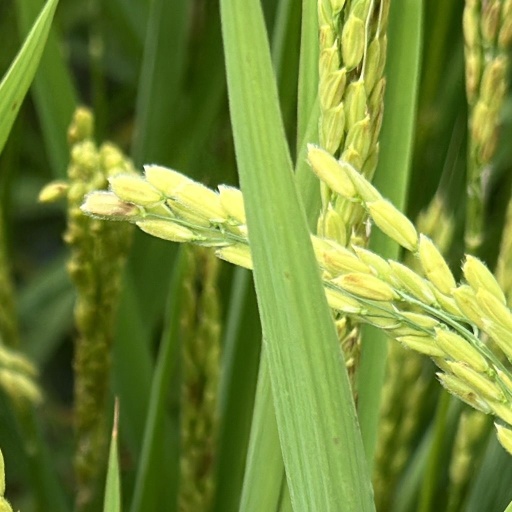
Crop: rice